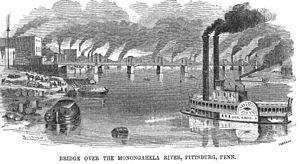
Cette page concerne des événements d'actualité qui se sont produits durant l'année 1857 du calendrier grégorien aux États-Unis.